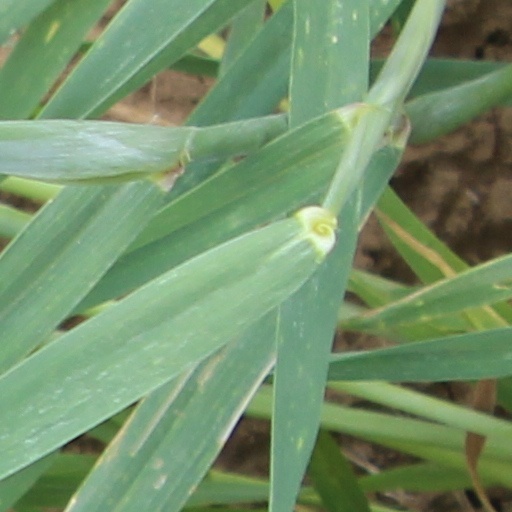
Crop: wheat